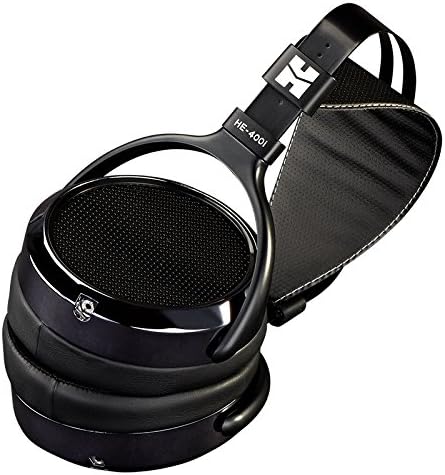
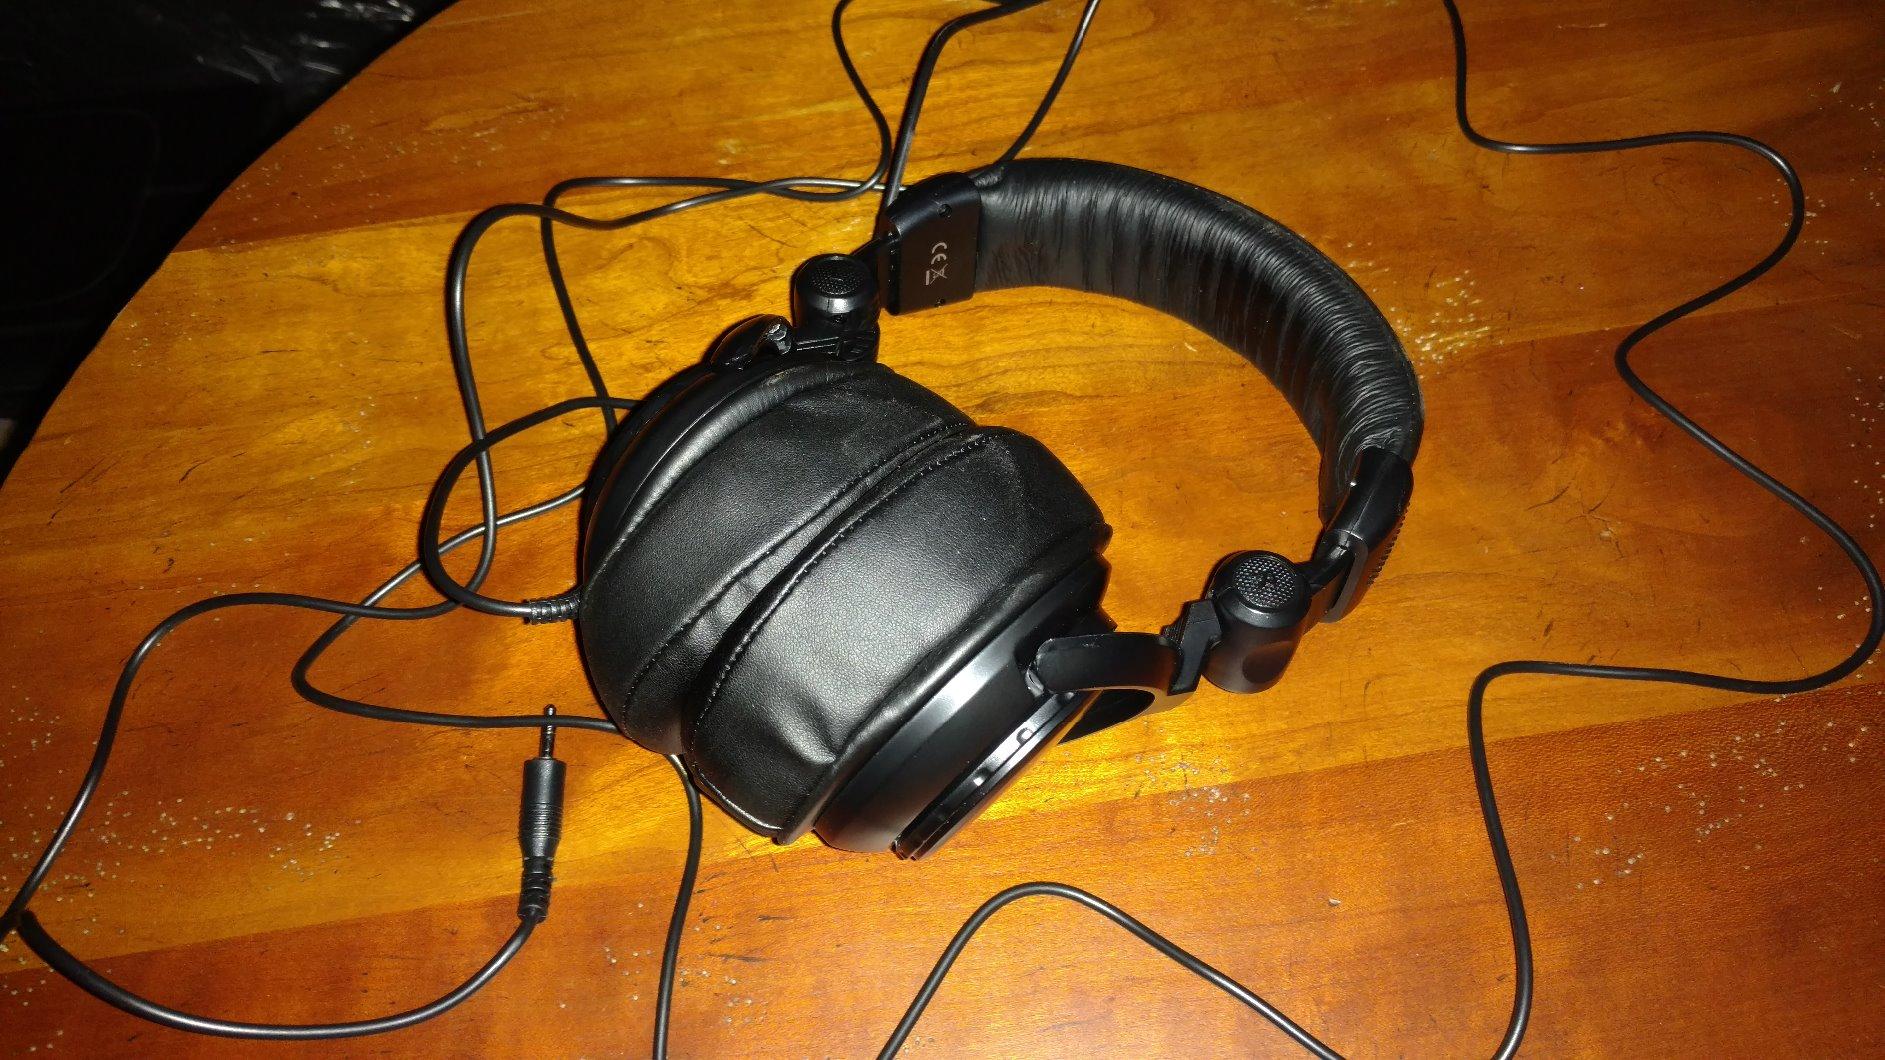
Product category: headphones
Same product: no